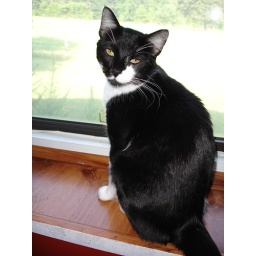
Cairo in his favorite spot, the window seat in my office.